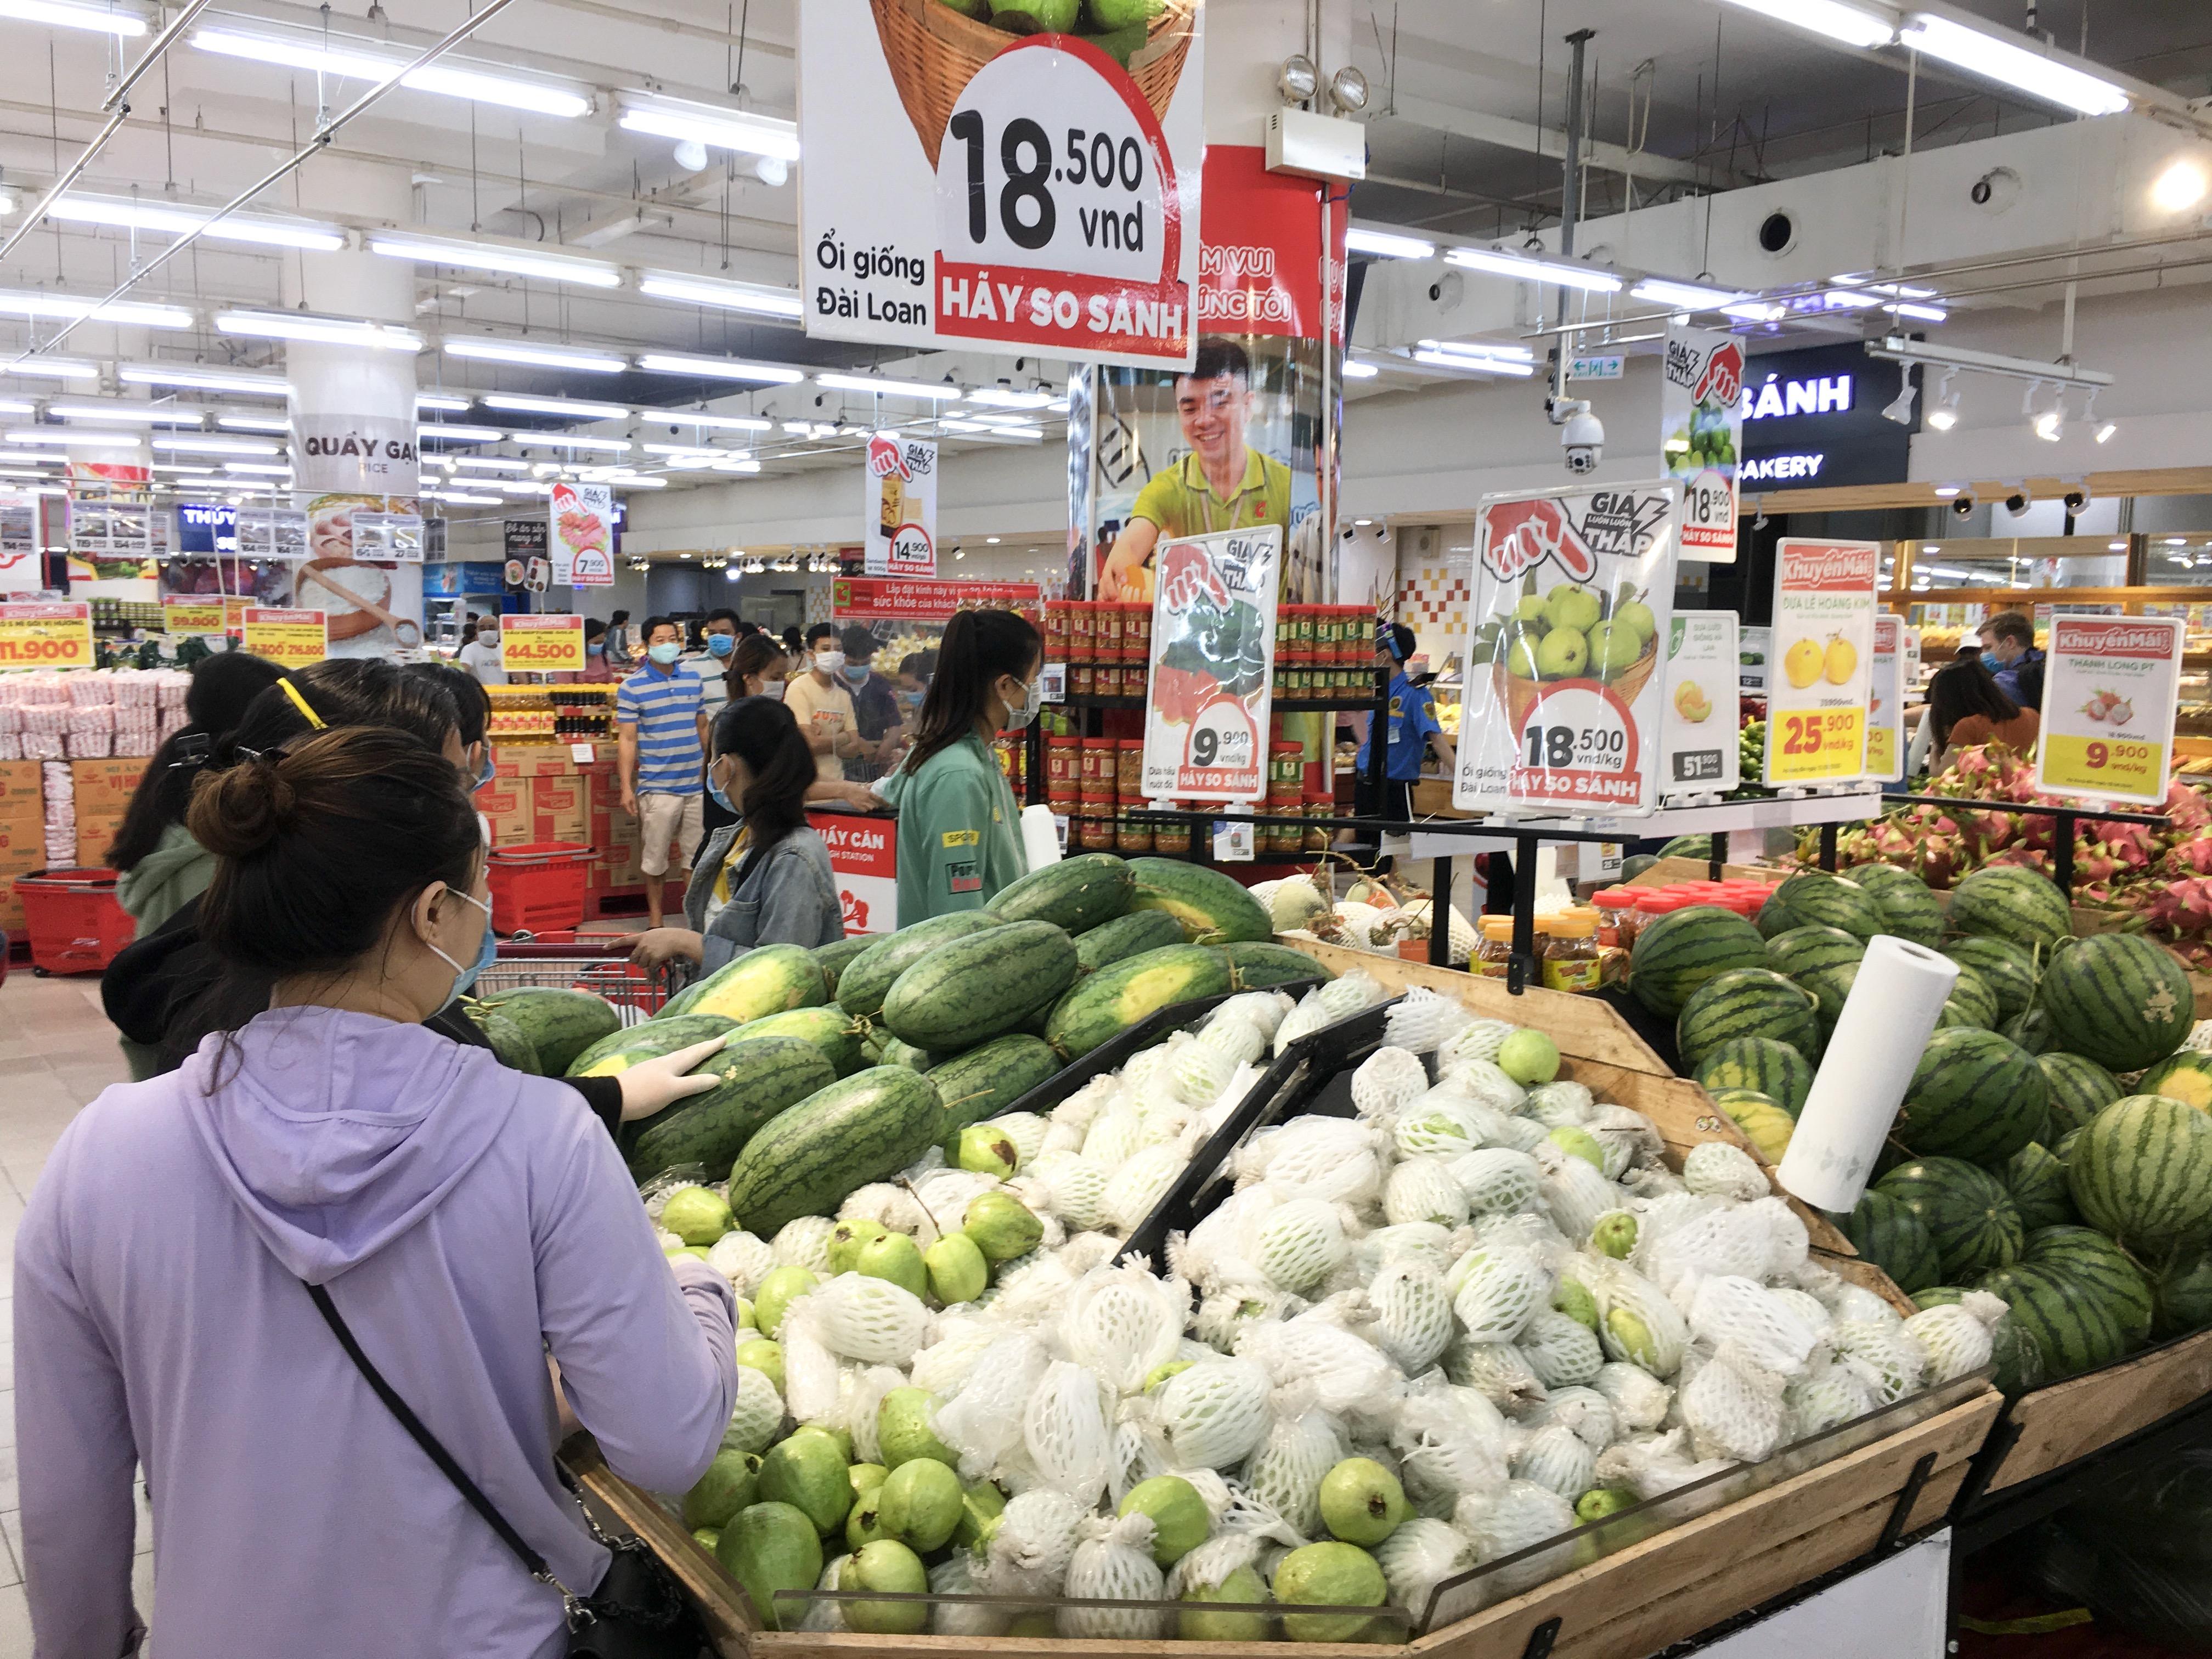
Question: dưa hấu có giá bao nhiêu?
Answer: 9 900 đồng